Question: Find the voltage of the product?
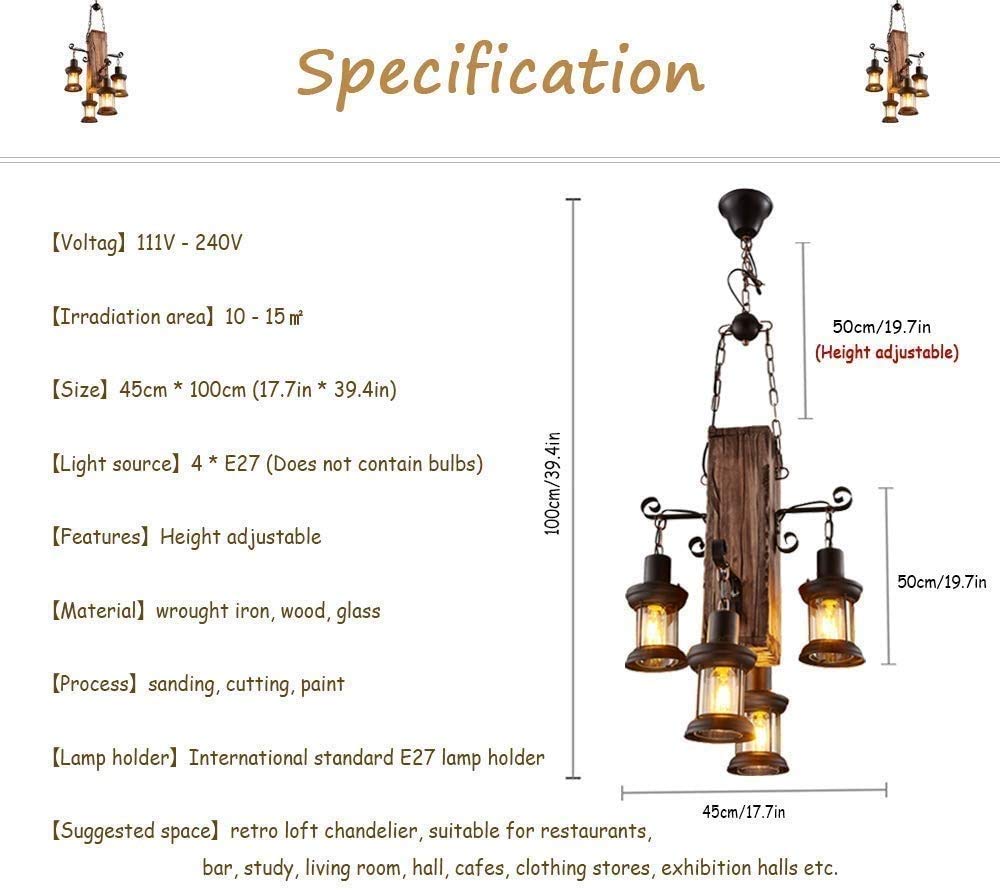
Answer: [111.0, 240.0] volt